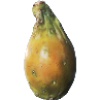
Label: cactus_fruit